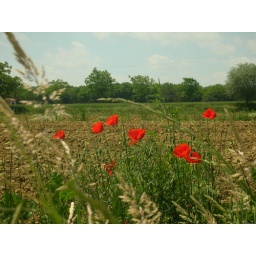
Red flowers in the ground